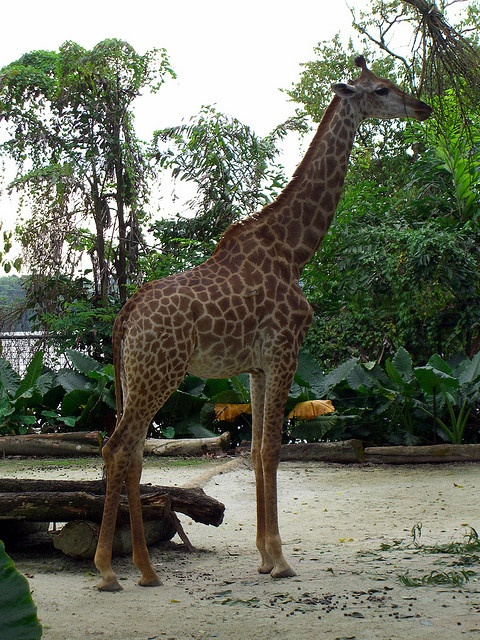
a giraffe is standing looking at something at there den
A giraffe standing in the sand in his habitat.
An adult giraffe stands in sand near a body of water.
A giraffe stands on sand in front of green trees.
A right side view of a giraffe standing in a field.